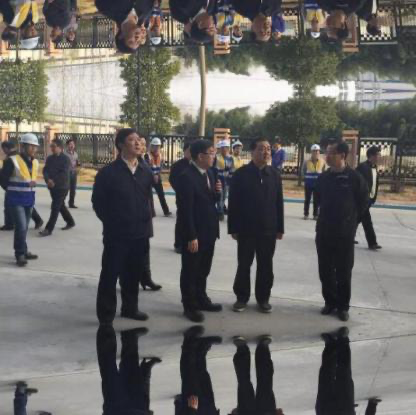
Objects in the image:
label: helmet
label: head
label: head
label: head
label: head
label: helmet
label: helmet
label: helmet
label: helmet
label: head
label: head
label: head
label: head
label: helmet
label: head
label: head
label: head
label: head
label: helmet
label: helmet
label: helmet
label: helmet
label: head
label: head
label: head
label: head